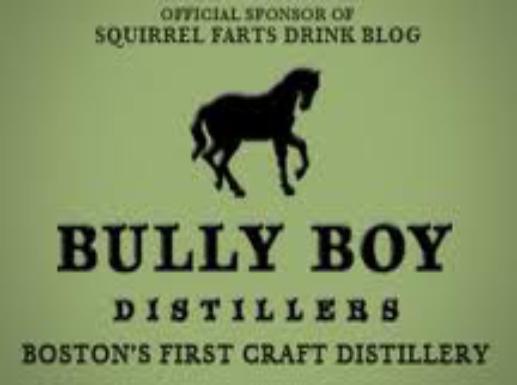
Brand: Bully Boy Distillers
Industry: Food